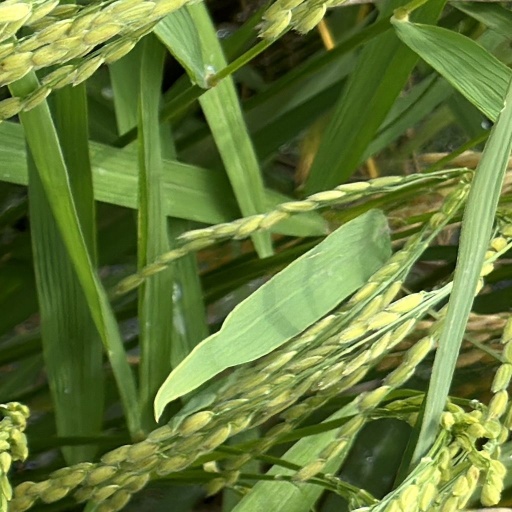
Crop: rice